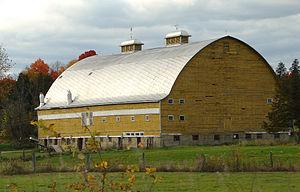
La grange Pesant est une grange construite en 1907 située au 743, rue Notre-Dame à Montebello au Québec. Il s'agit d'une grange rectangulaire imposante de trois étages ayant un toit en tôle à la canadienne. Elle a été citée comme immeuble patrimonial en 2016 par la municipalité de Montebello.
Cette liste recense les biens du patrimoine immobilier de l'Outaouais inscrits au répertoire du patrimoine culturel du Québec. Cette liste est divisée par municipalité régionale de comté géographique.
Montebello est une municipalité située sur la rive gauche de la rivière des Outaouais, entre Ottawa et Montréal. Elle fait partie de la municipalité régionale de comté de Papineau dans la région de l'Outaouais. Le village faisait partie de la seigneurie de La Petite-Nation. L'un des seigneurs était Louis-Joseph Papineau, dont le manoir est maintenant un lieu historique national. Le village est surtout connu pour le Fairmont Le Château Montebello, un hôtel qui est la plus grande structure en bois rond au monde. La municipalité est membre de la Fédération des Villages-relais du Québec.